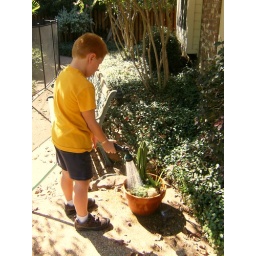
Ryan decides to water all the potted plants in the back yard